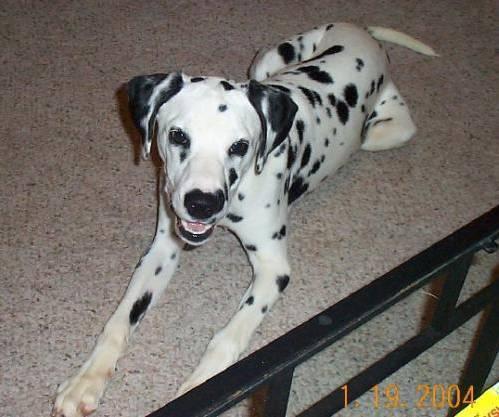
dog